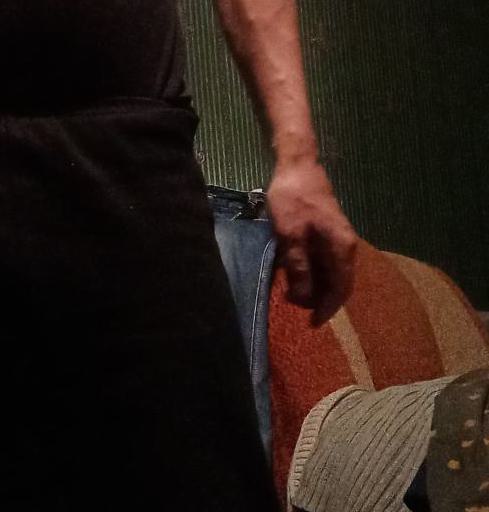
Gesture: no_gesture